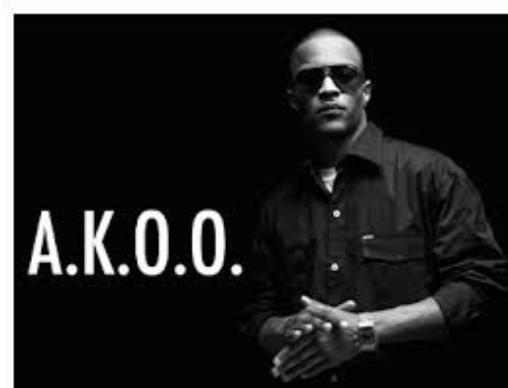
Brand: AKOO
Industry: Clothes